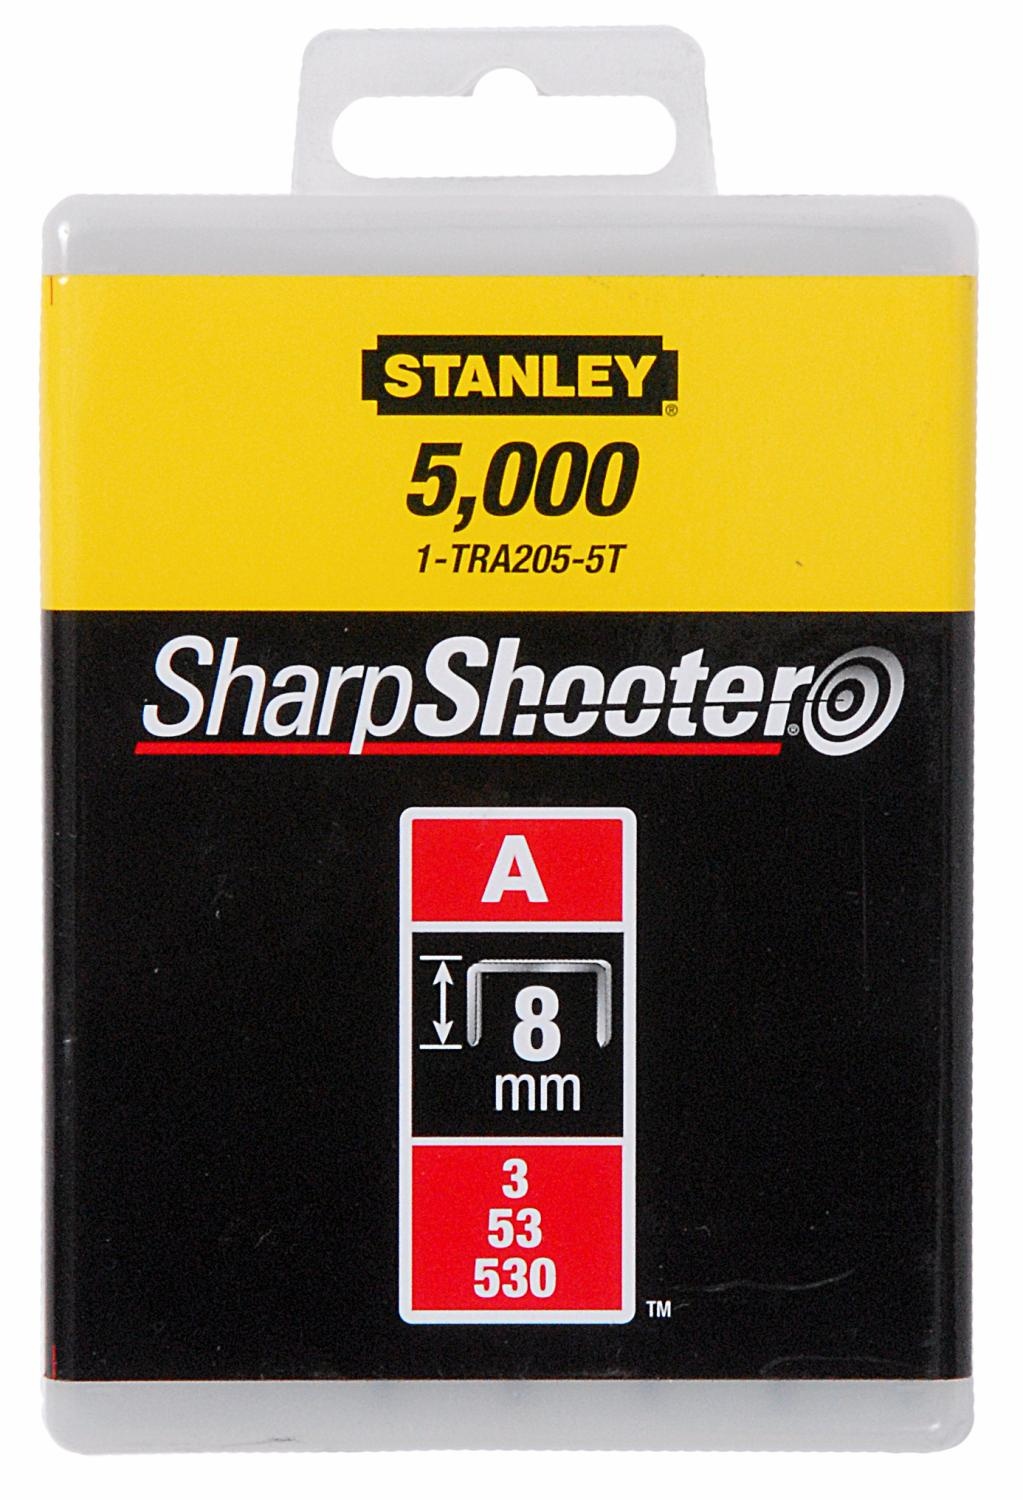
Stanley nieten 8mm type A - 5000 stuks
De Stanley nieten 8mm type A 5000 stuks zijn geschikt voor het nieten van verschillende materialen. De nieten zijn stevig, blijven lang zitten en zorgen voor een mooie afwerking.
Brand: Stanley
Category: Hardware > Tools > Nailers & Staplers